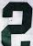
Number: 2